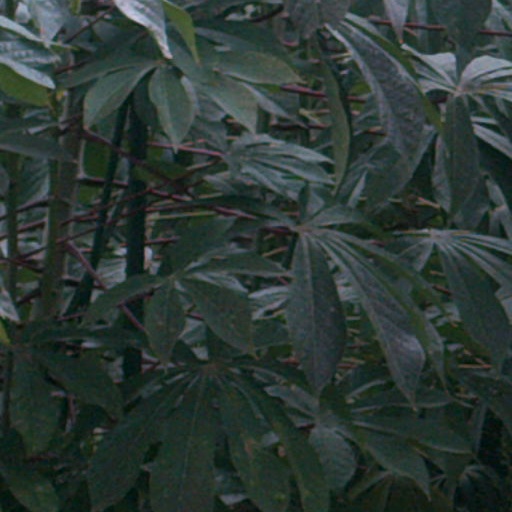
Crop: cassava